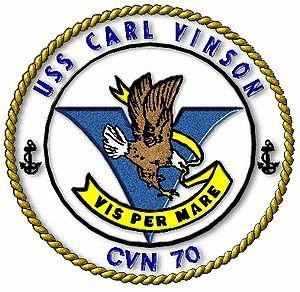
Insigne de l'USS Carl Vinson (CVN-70).
L'USS Carl Vinson (CVN-70) est un porte-avions polyvalent américain à propulsion nucléaire, faisant partie de la classe Nimitz. Il est le troisième porte-avions de la sous-classe Nimitz, et fait partie des 11 porte-avions géants de l'US Navy.